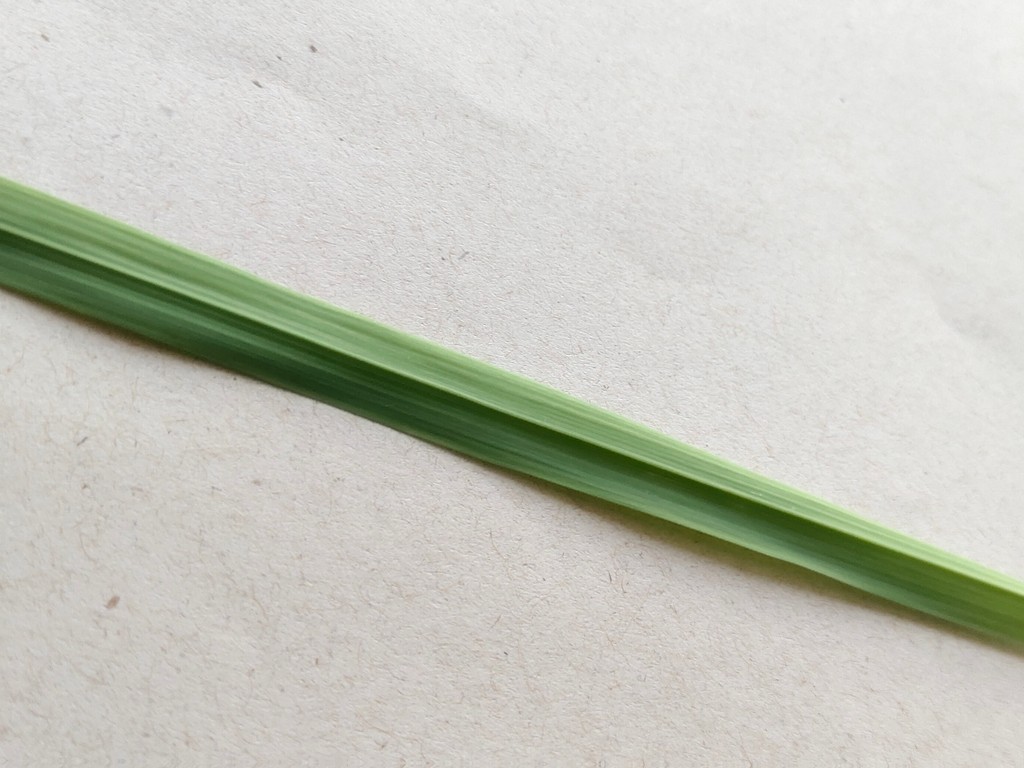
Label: Healthy